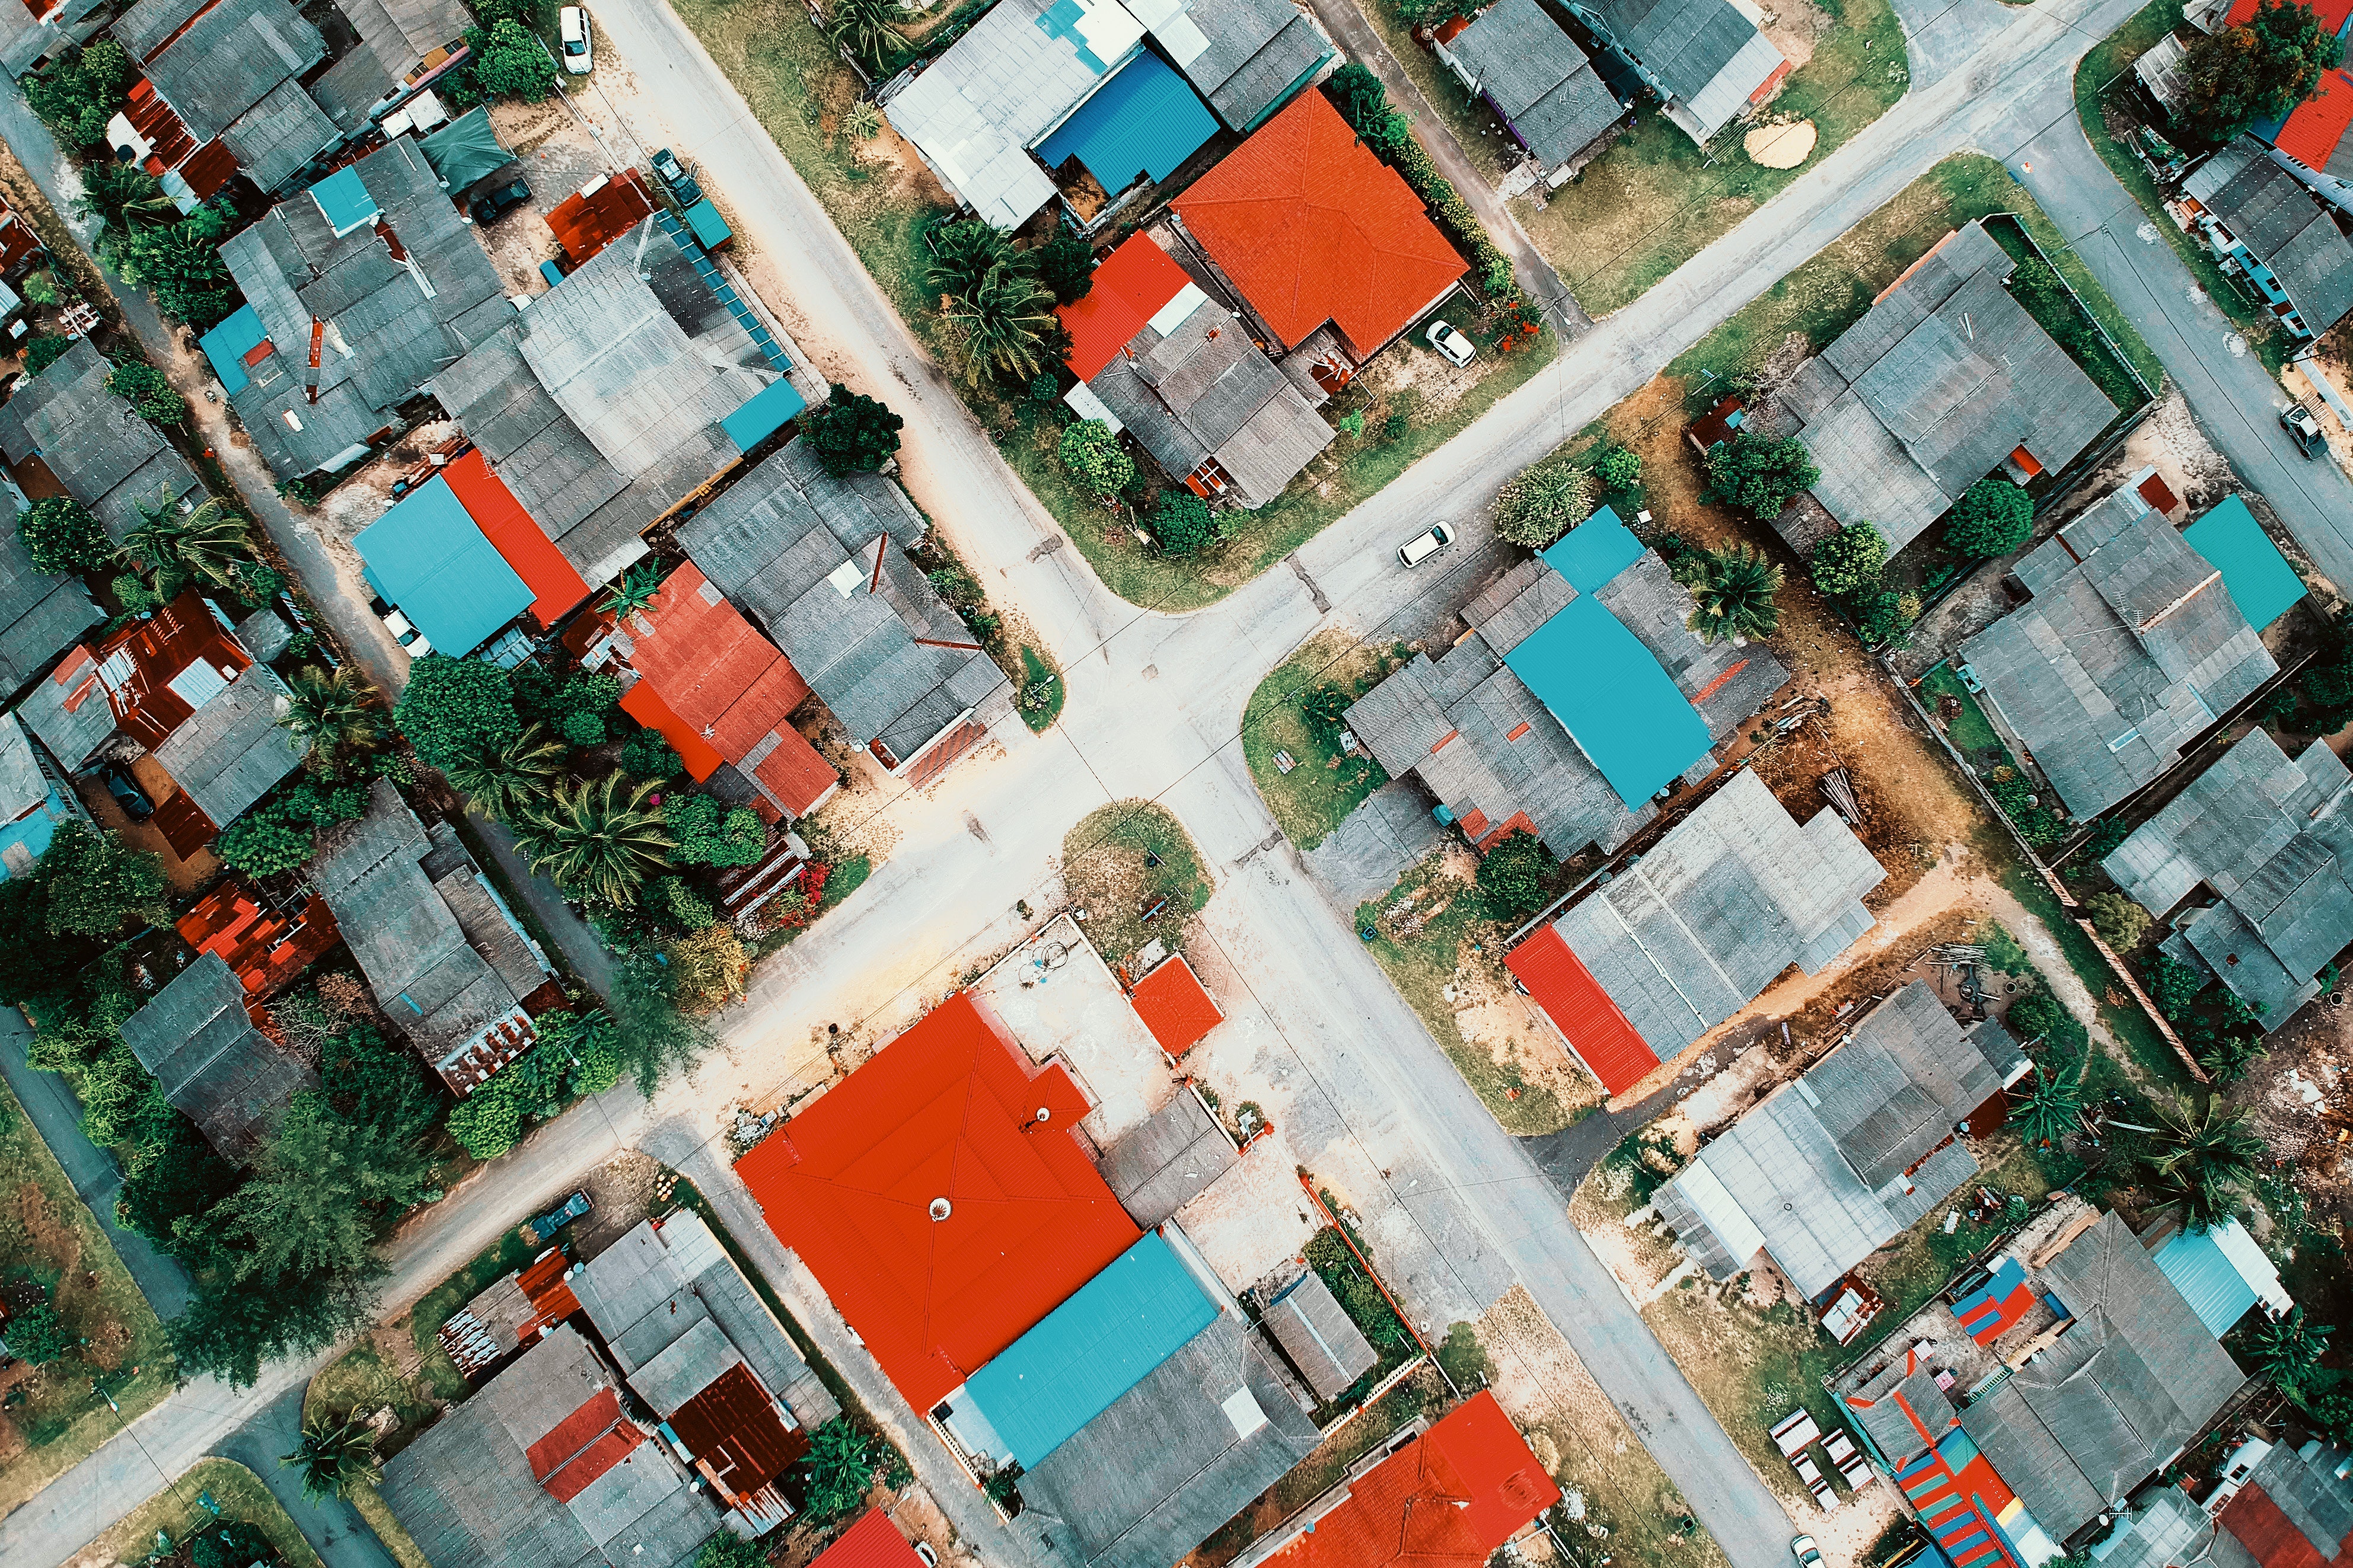
residential area, aerial photography, urban area, bird's eye view, neighbourhood, suburb, property, human settlement, real estate, metropolitan area, urban design, house, city, architecture, landscape, building, mixed use, photography, apartment, roof, home, condominium, plant, facade